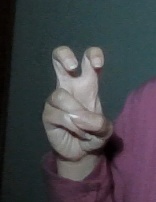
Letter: toot